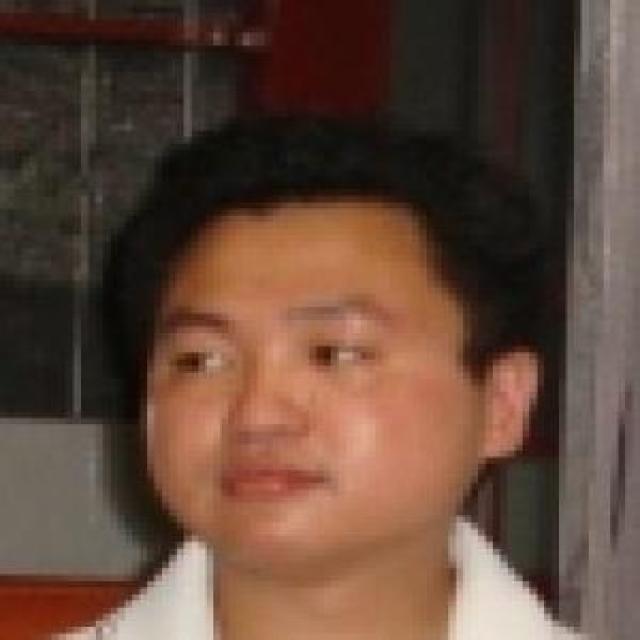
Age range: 21-44